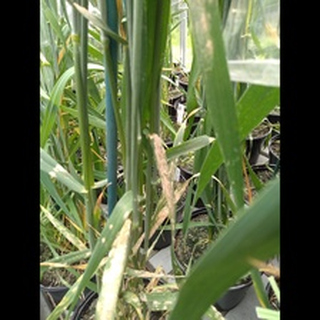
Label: wheat_mildew